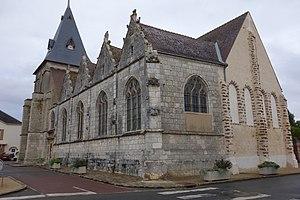
Église Saint-Georges, (Inscrit, 1926) This building is inscrit au titre des Monuments Historiques. It is indexed in the Base Mérimée, a database of architectural heritage maintained by the French Ministry of Culture,
Saint-Georges-sur-Eure est une commune française située dans le département d'Eure-et-Loir en région Centre-Val de Loire.
L'église Saint-Georges est une église située à Saint-Georges-sur-Eure dans le département français d'Eure-et-Loir.
Cet article recense les monuments historiques d'Eure-et-Loir, en France.